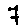
Label: 7